Eduardo Aunós

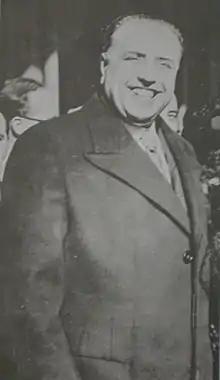

Eduardo Aunós Pérez (8 September 1894 – 25 September 1967) was a Spanish politician who served as Minister of Justice of Spain between 1943 and 1945, during the Francoist dictatorship.